Kevichüsa Angami

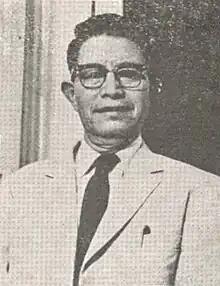

Kevichüsa Angami (15 April 1903 – 28 December 1990) was an Indian politician and a Member of Parliament, representing Nagaland in the Lok Sabha, the lower house of India's Parliament. He was the first Naga IAS Officer and also the first Naga graduate. Kevichüsa was conferred the Member of the Most Excellent Order of the British Empire (MBE).